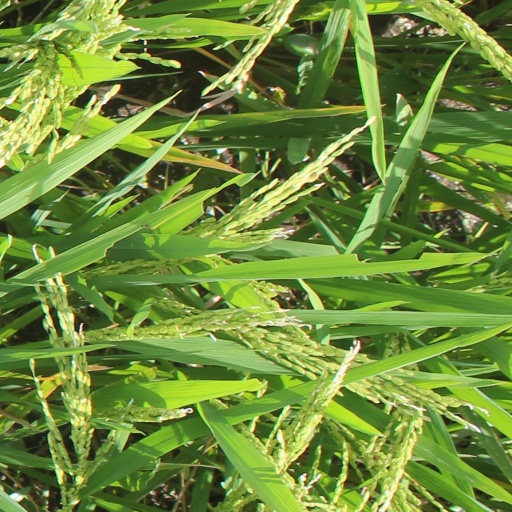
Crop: rice